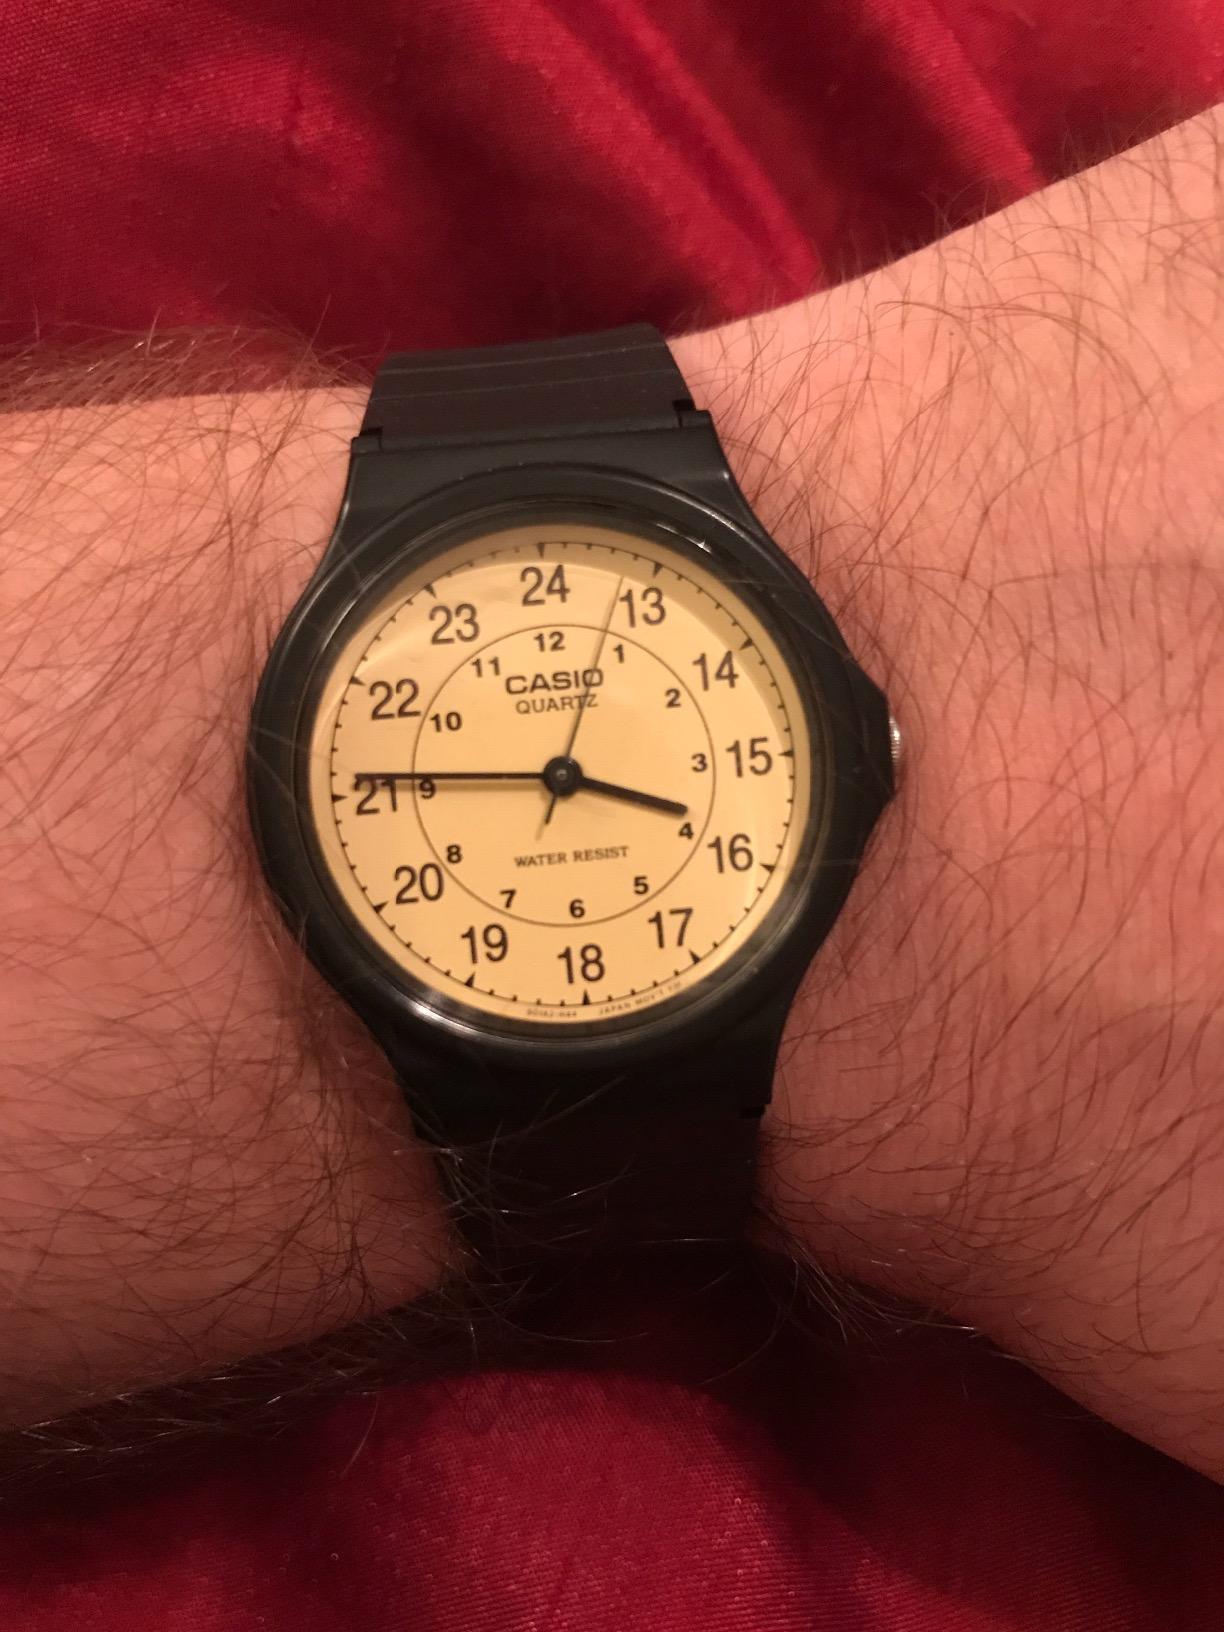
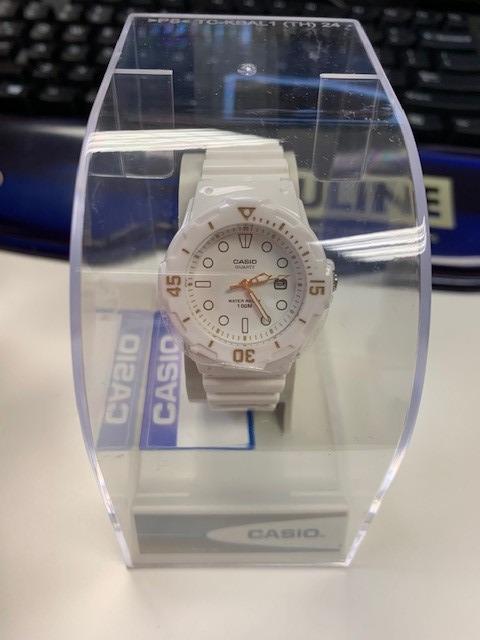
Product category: accessories_watch
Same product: no